Alki Zei

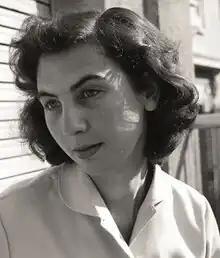

Alki Zei (15 December 1923 – 27 February 2020) was a Greek novelist and children's writer.